Nancy Thornberry

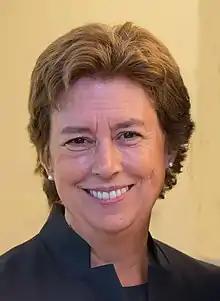
Nancy Thornberry, 2017

Nancy A. Thornberry is the founding CEO and current chair, R&D at Kallyope Inc. in New York City. She previously worked with Merck Research Laboratories (MRL), joining the company in 1979 as a biochemist and retiring from the position of senior vice president and franchise head, diabetes and endocrinology in 2013.